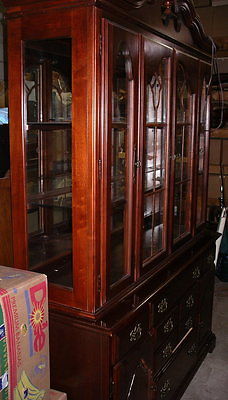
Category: cabinet